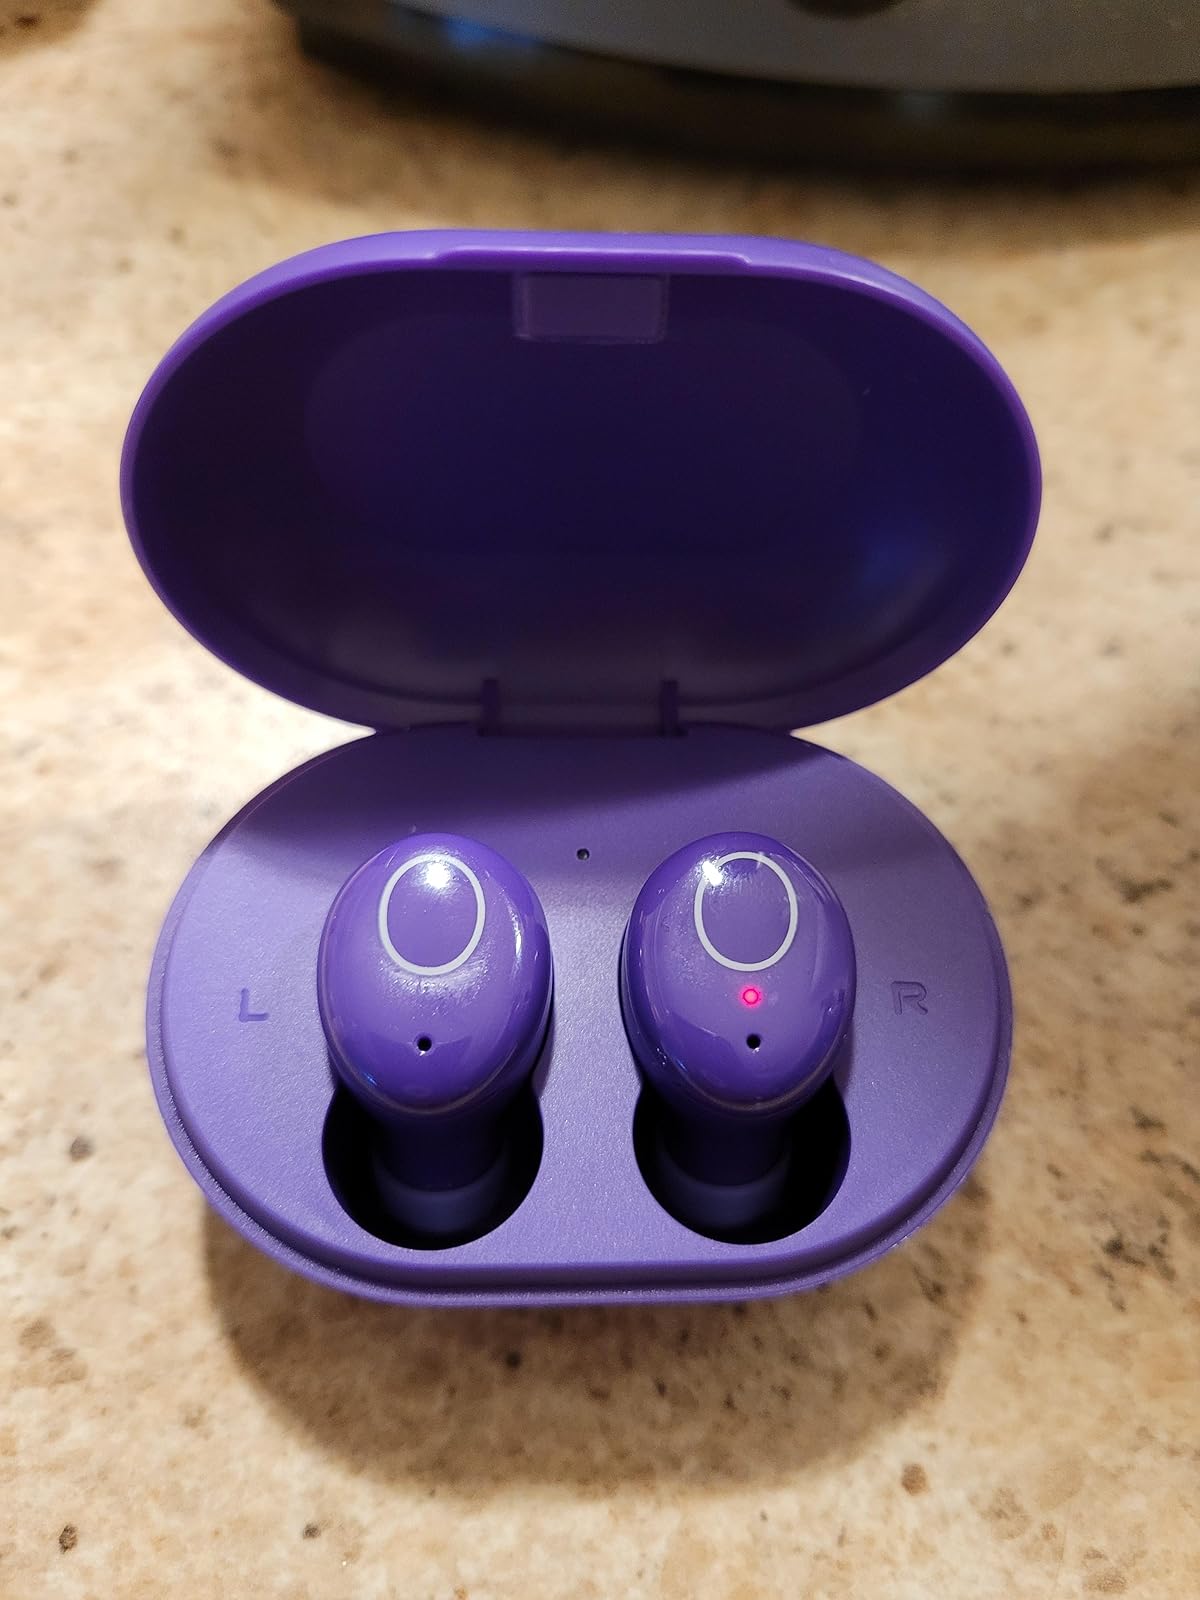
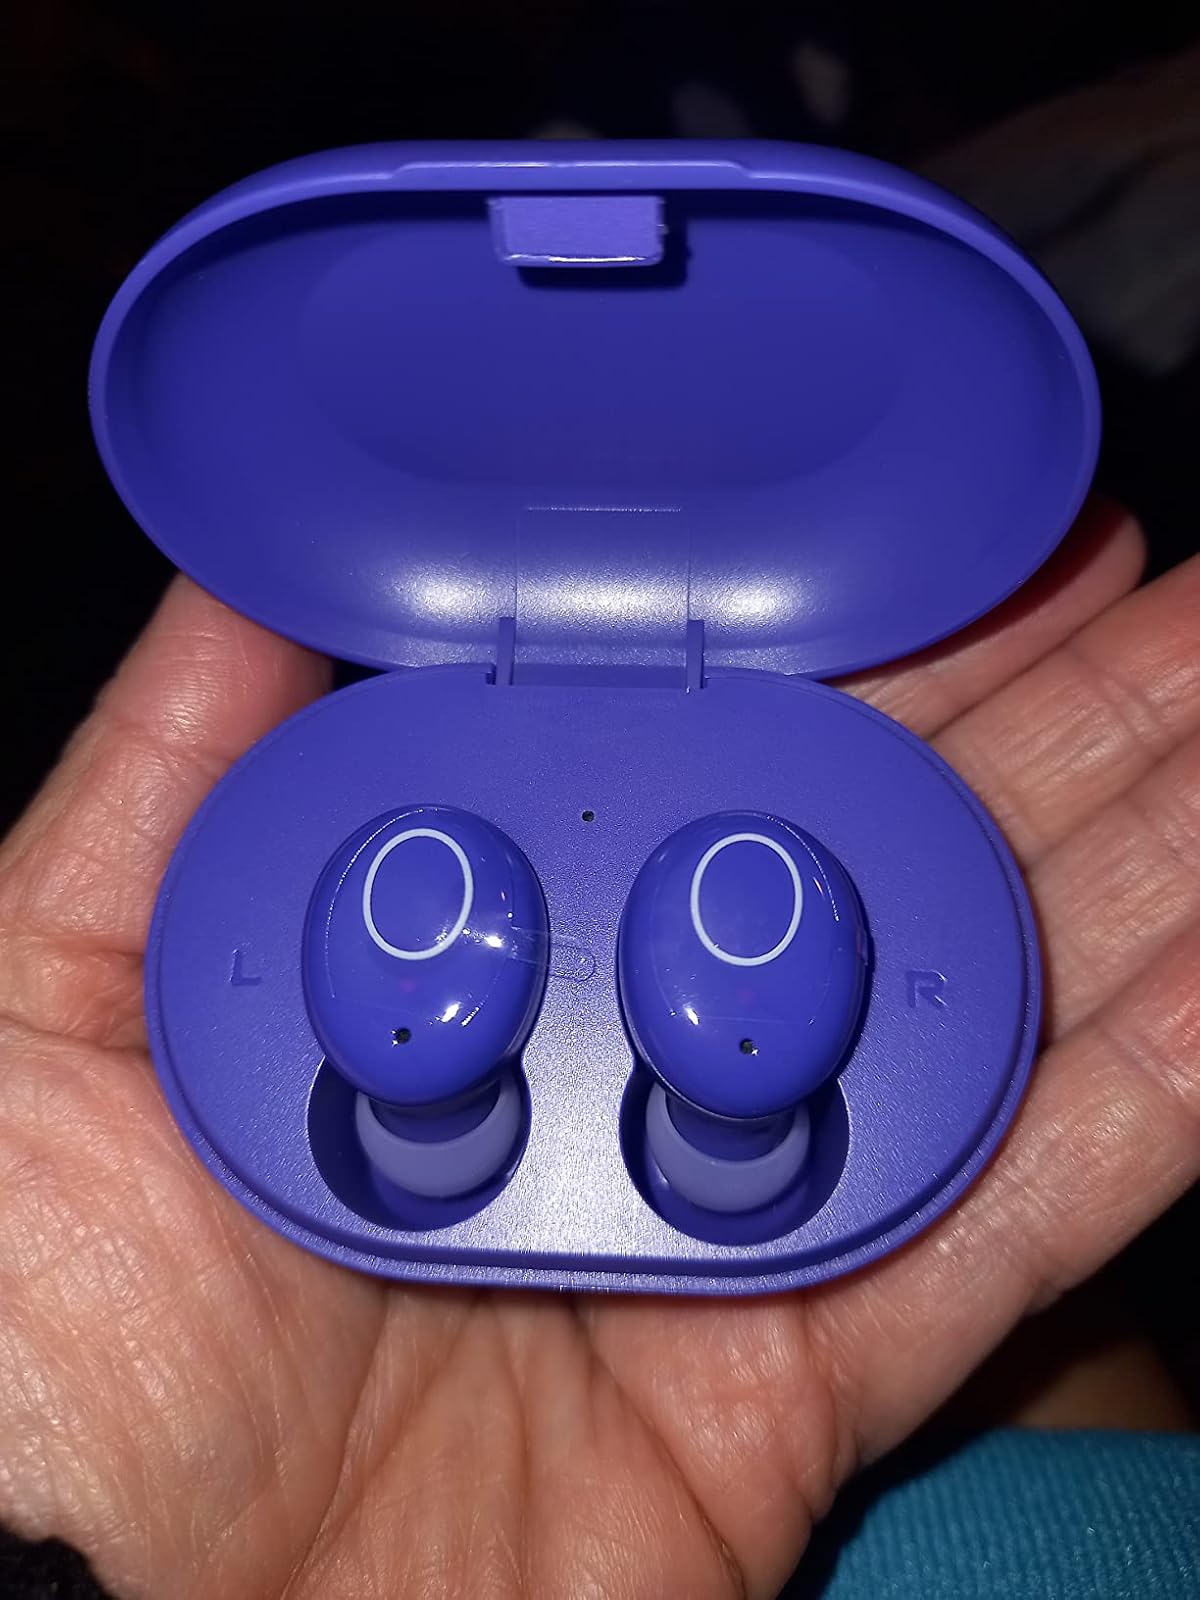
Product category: earbuds
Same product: yes